Komondor

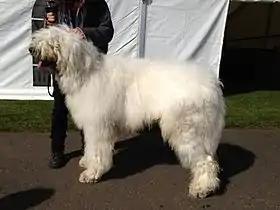
The Komondor is a large dog. Young male Komondor, just over 12 months old, no proper cords developed yet

The Komondor is related to the South Russian Ovcharka, the Puli and, by extension, the Pumi, the Mudi, the Polish Lowland Sheepdog, the Schapendoes, the Bearded collie, and the Old English sheepdog. In 1947, the Komondor was used to acquire fresh blood in the rare South Russian Ovcharka. In the 1970s, another Komondor cross was made. It is also believed to be related to the Briard, the Catalonian Sheepdog, the Cão da Serra de Aires, the Pyrenean Shepherd and the Bergamasco shepherd, but the Bergamasco has flocks unlike the Komondor.